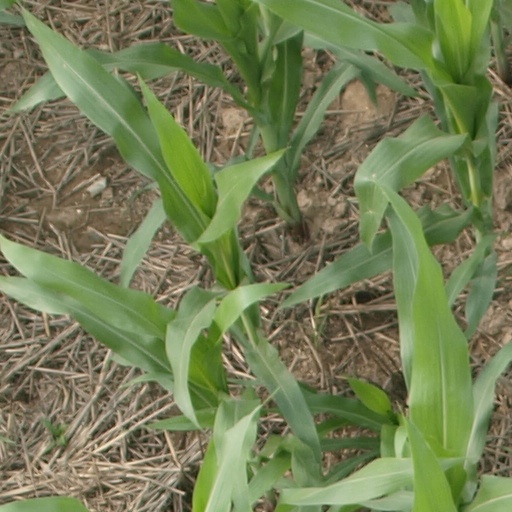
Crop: maize; corn